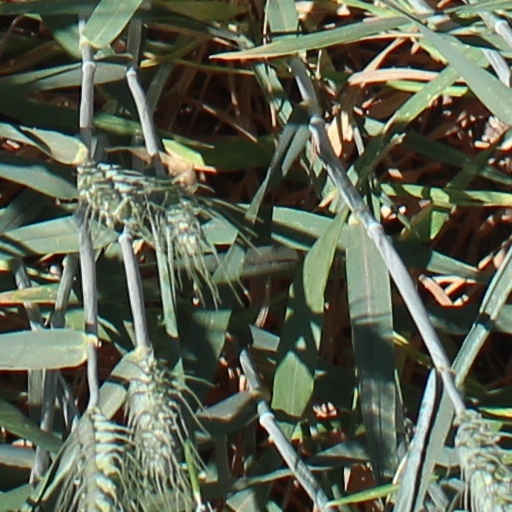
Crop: wheat